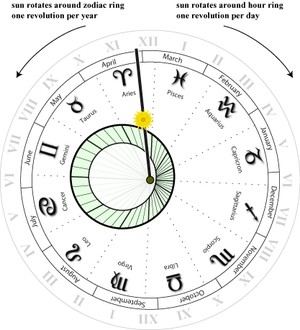
Une horloge astronomique est une horloge qui affiche l'heure ainsi que des informations relatives à l'astronomie.